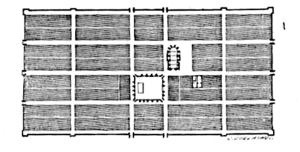
Contrairement au terme provençal qui désigne une construction en pierre, la bastide de Gascogne, du Haut-Languedoc et de Guyenne vient du languedocien bastida et désigne un village ou une ville qui a été construit sur un plan régulier et qui lui donne sa spécificité.
Une ville nouvelle, ville neuve ou ville planifiée est une ville, ou un ensemble de communes, qui naît généralement d’une volonté politique, et qui se construit peu à peu sur un emplacement auparavant peu ou pas habité.